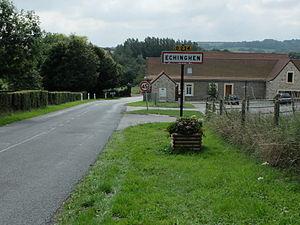
Vue d'une entrée d'Echinghen.
Echinghen est une commune française située dans le département du Pas-de-Calais en région Hauts-de-France.